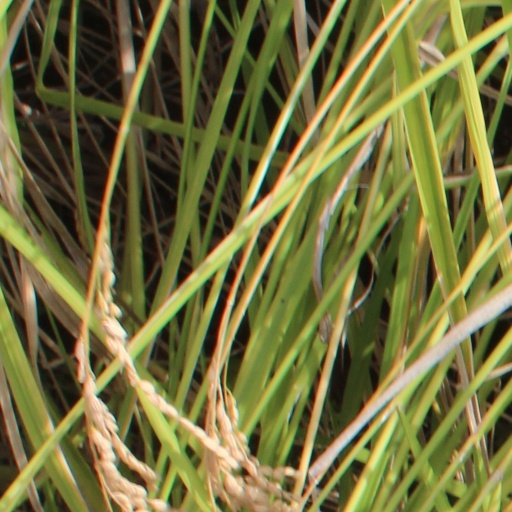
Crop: rice